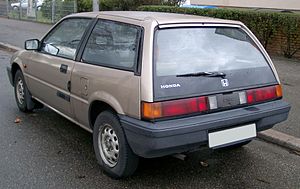
Honda Civic (3. generation) / Udstyr
Honda Civic er en lille mellemklassebil fra Honda. Denne artikel omhandler den tredje modelgeneration, som blev fremstillet fra oktober 1983 til oktober 1987.